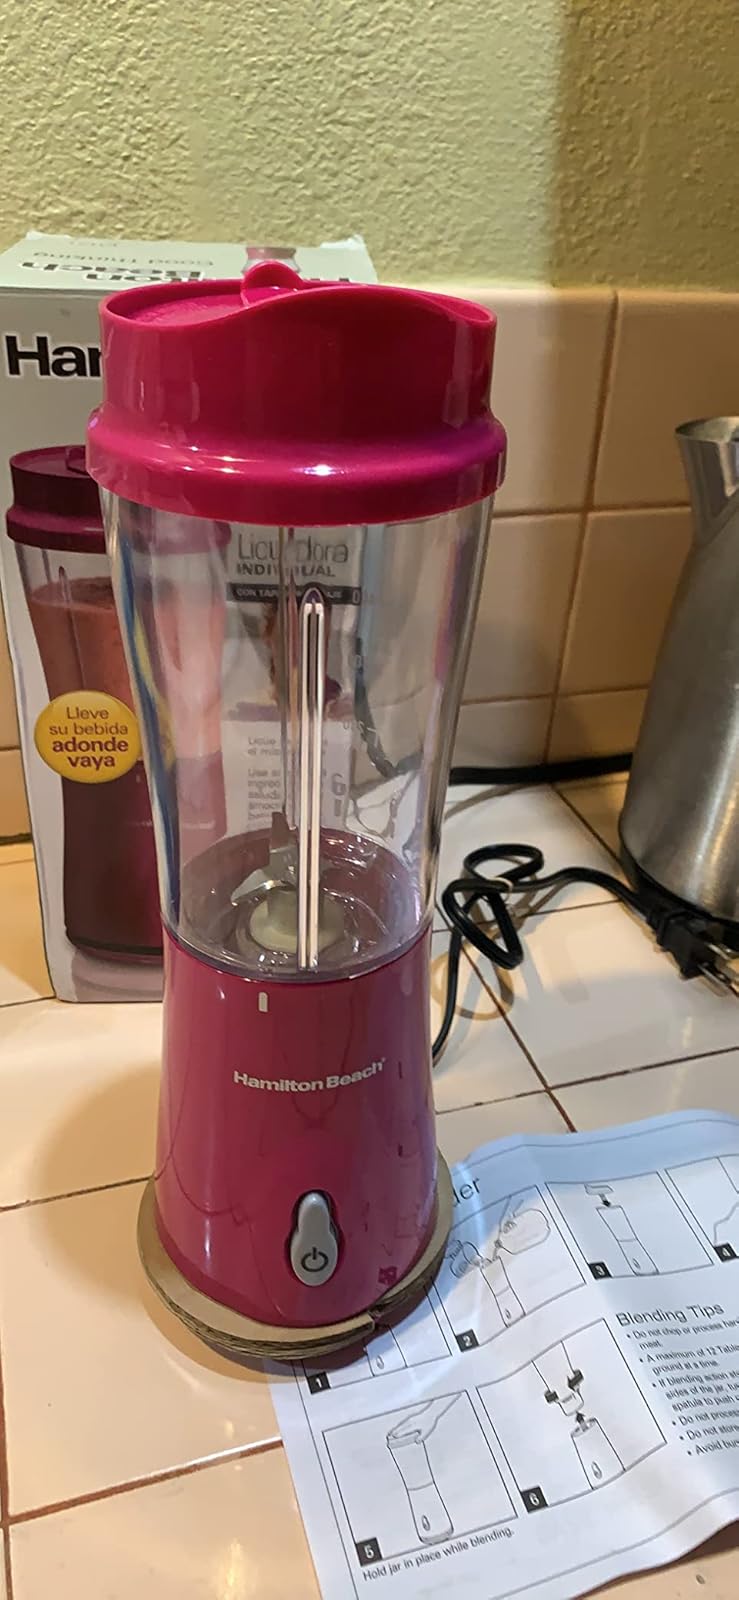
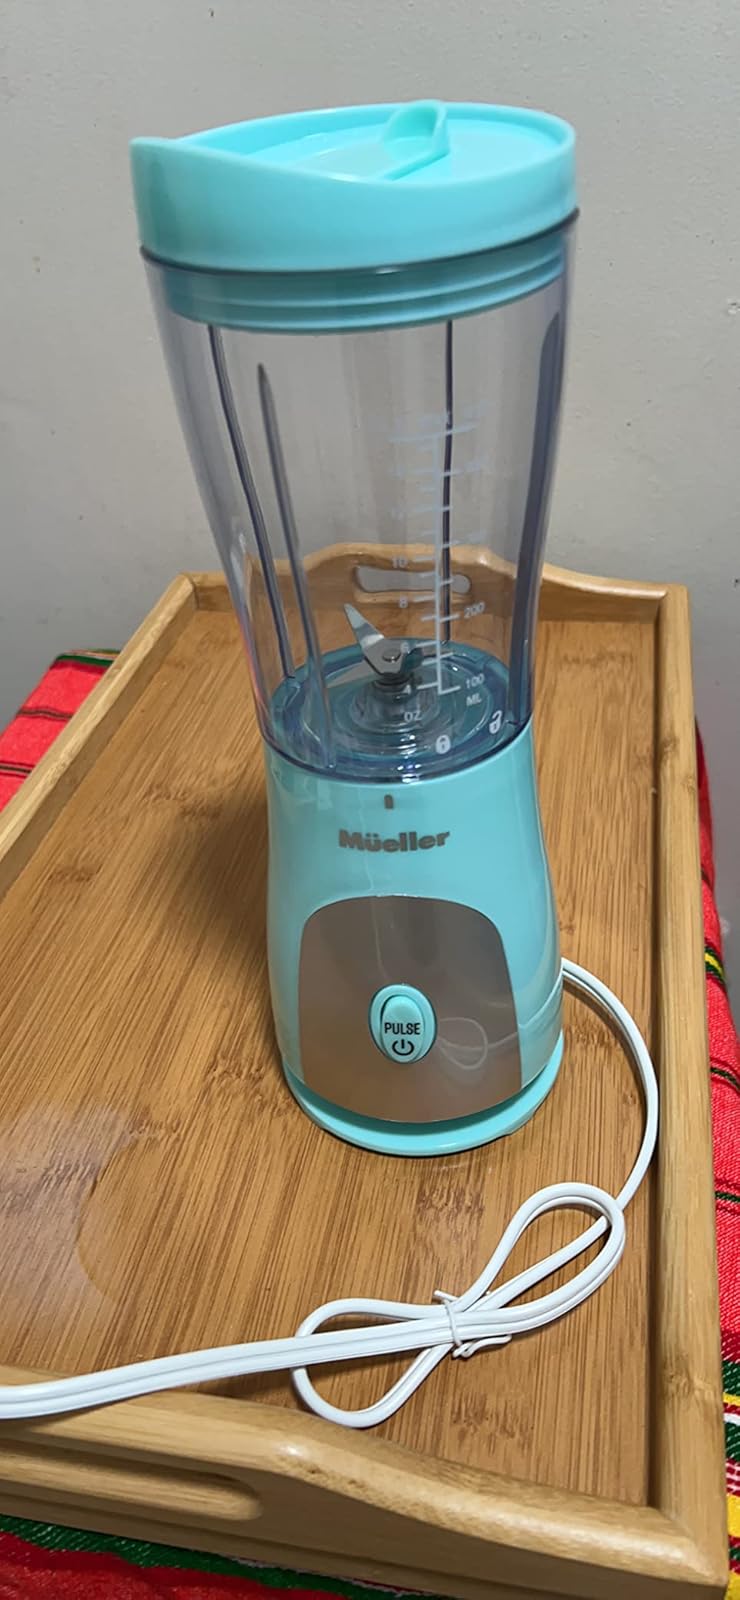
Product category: items_blender
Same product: no